Battle of New Bern

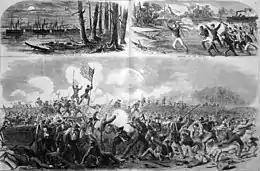
Battle of New Bern as illustrated in "Harper's Weekly". 5 April 1862

The field was covered by a dense fog on the morning of March 14. Burnside ordered his forces to form and advance on the Rebel works. The Yankees did not have complete information concerning their opponents' disposition at this time; so far as they knew, the Confederate line extended only from the river to the brickyard. In keeping with this belief, Burnside ordered the First Brigade to engage the enemy left, while the Second Brigade would try to turn their right, at the brickyard. The eight howitzers were deployed across the county road. Third Brigade was held as a reserve. The Army also got some dubious support from the gunboats under Commander Stephen C. Rowan, who shelled the Rebel positions although they were hidden by intervening forests. This gunfire greatly disturbed the North Carolinians, but it was inaccurate enough that Burnside eventually asked Cowan to change direction.